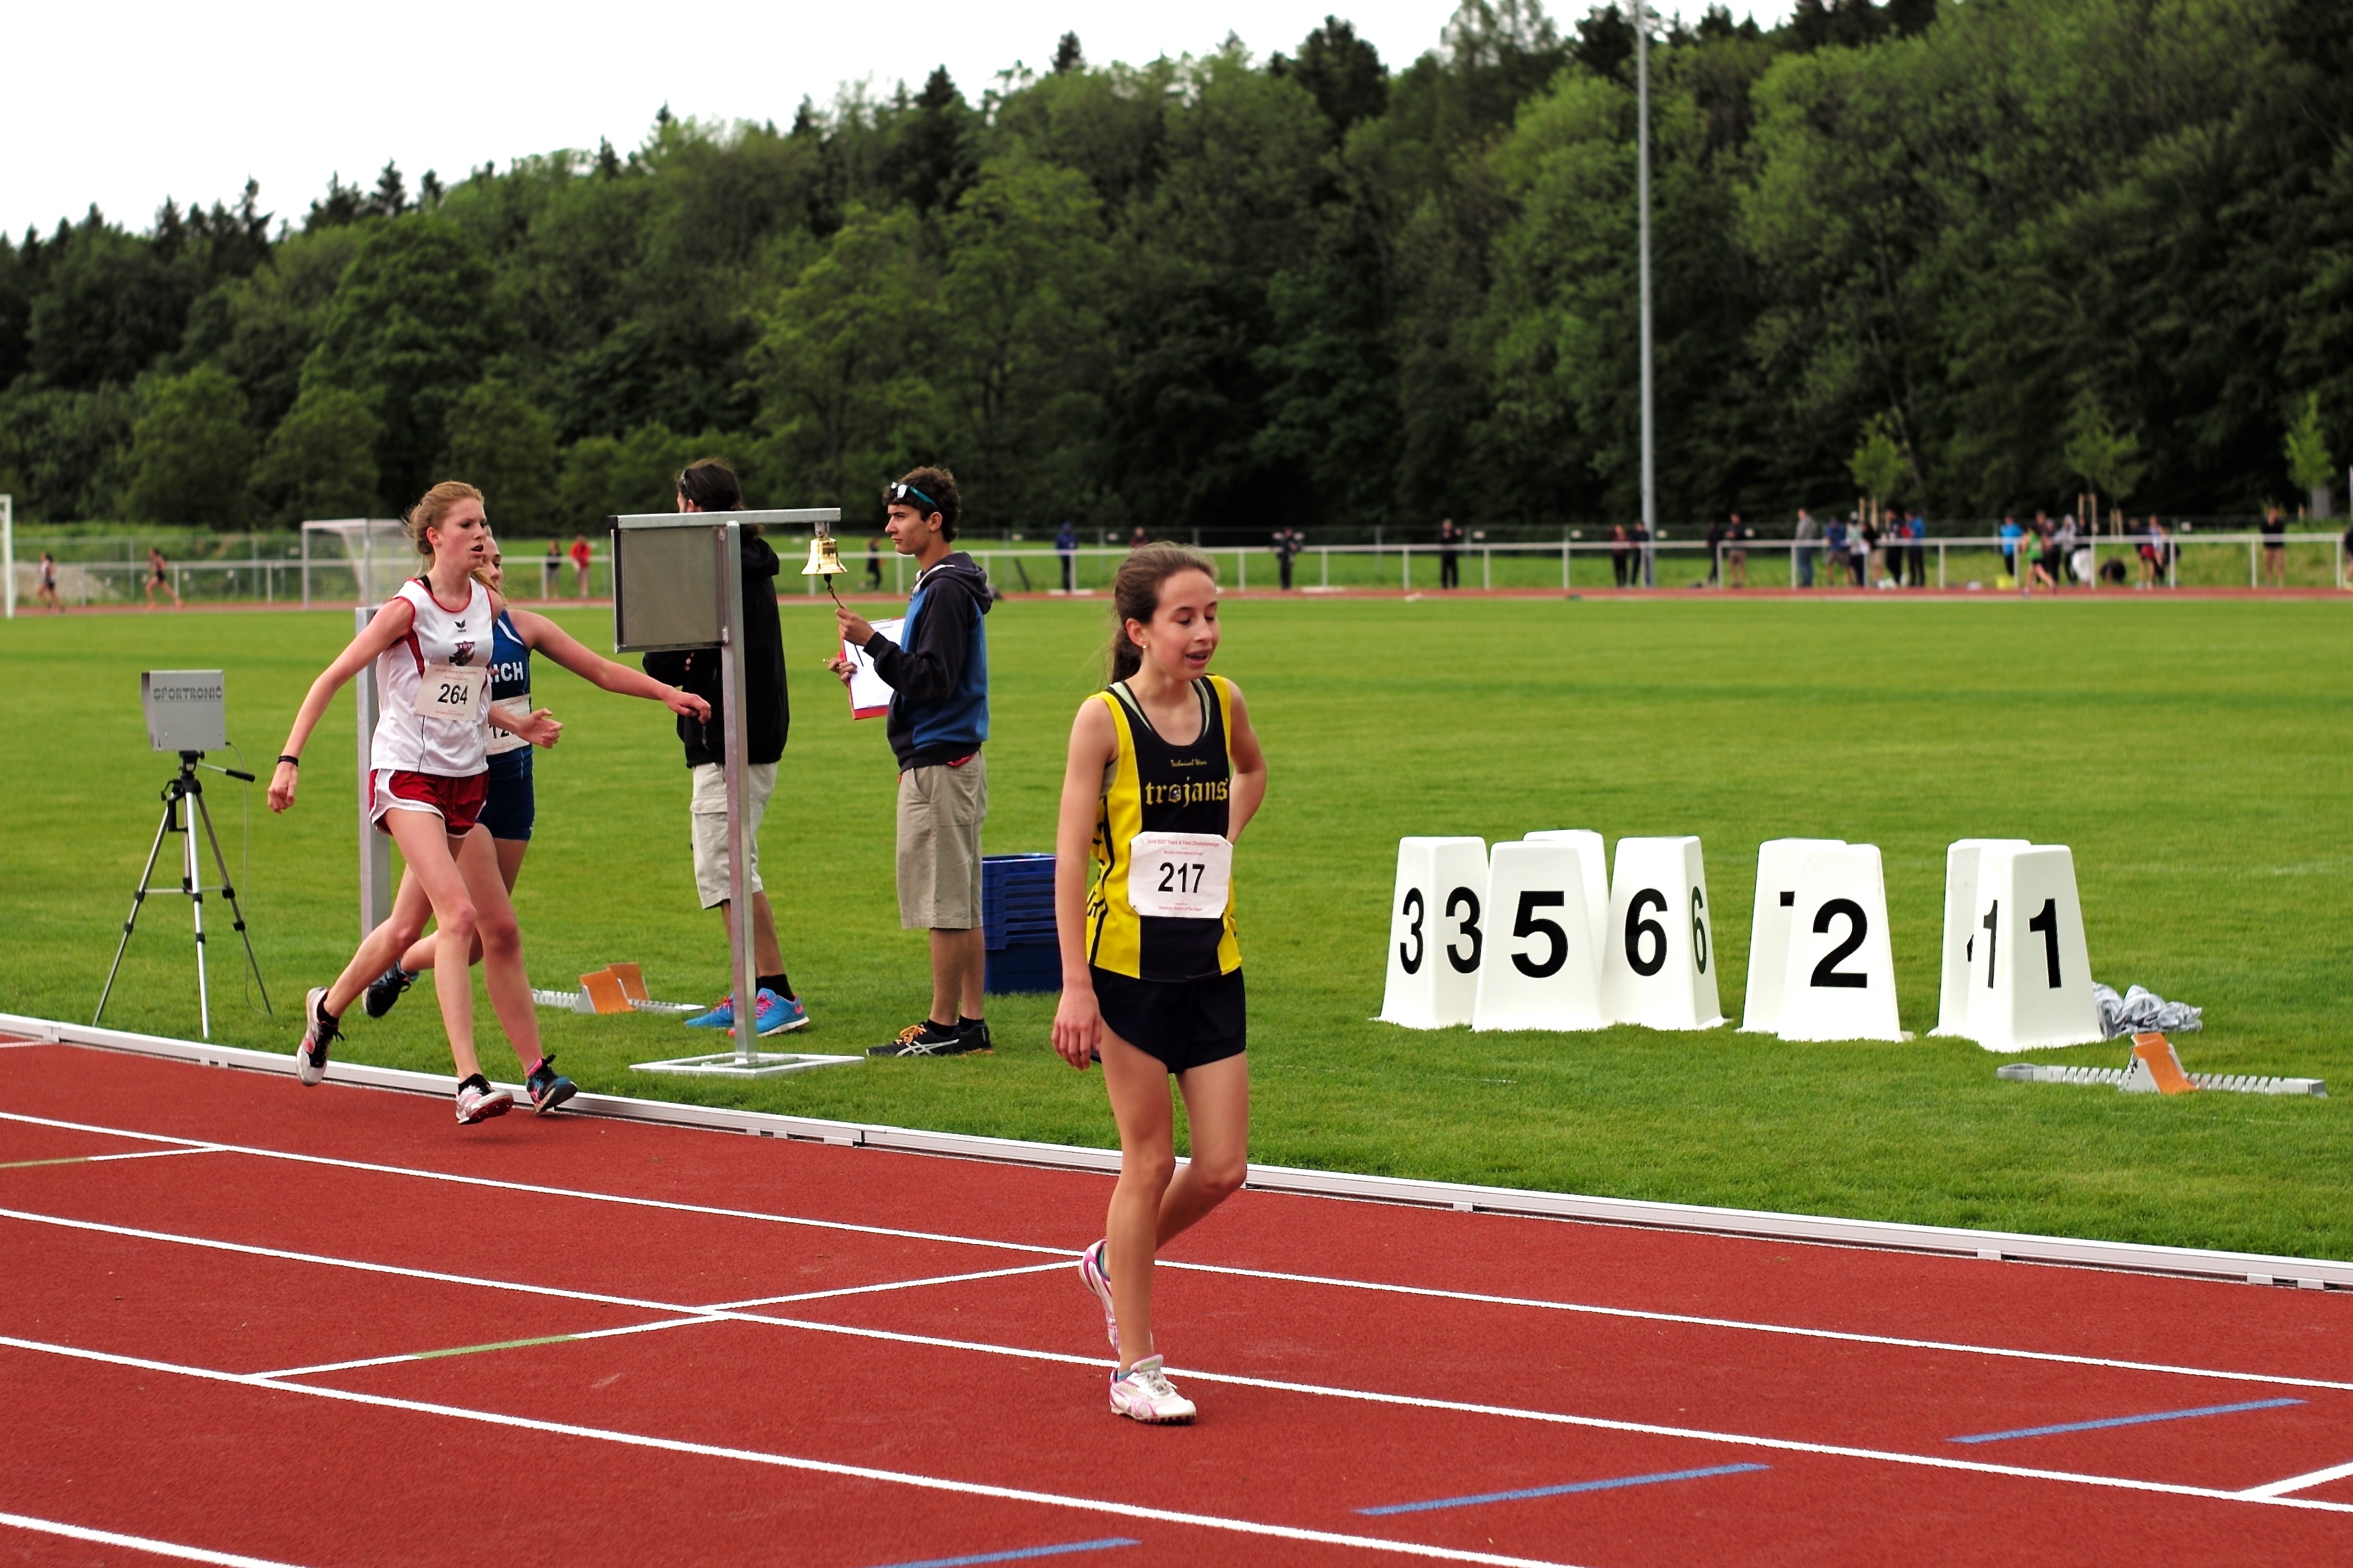
jumping, sports, athletics, sprint, physical exercise, human action, track and field athletics, heptathlon, middle distance running, 800 metres, 4 100 metres relay